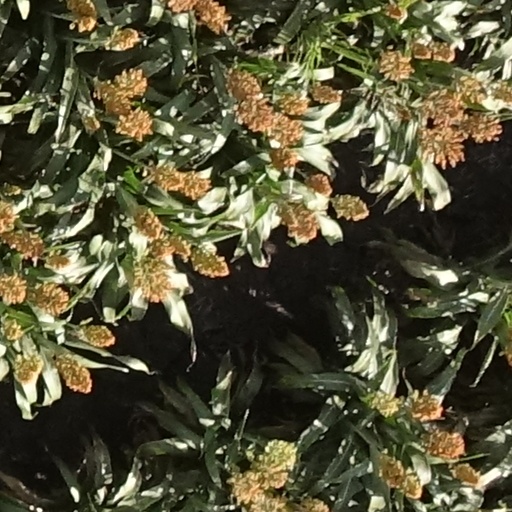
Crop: sorghum